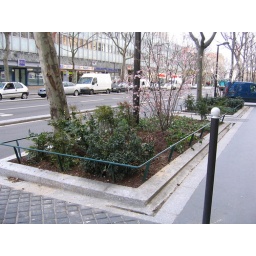
planter box in sidewalk